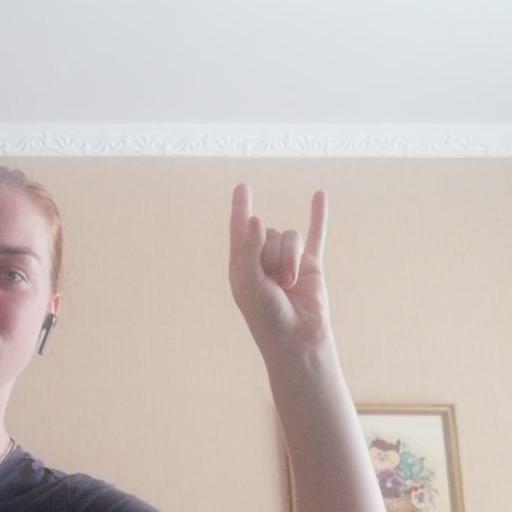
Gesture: rock